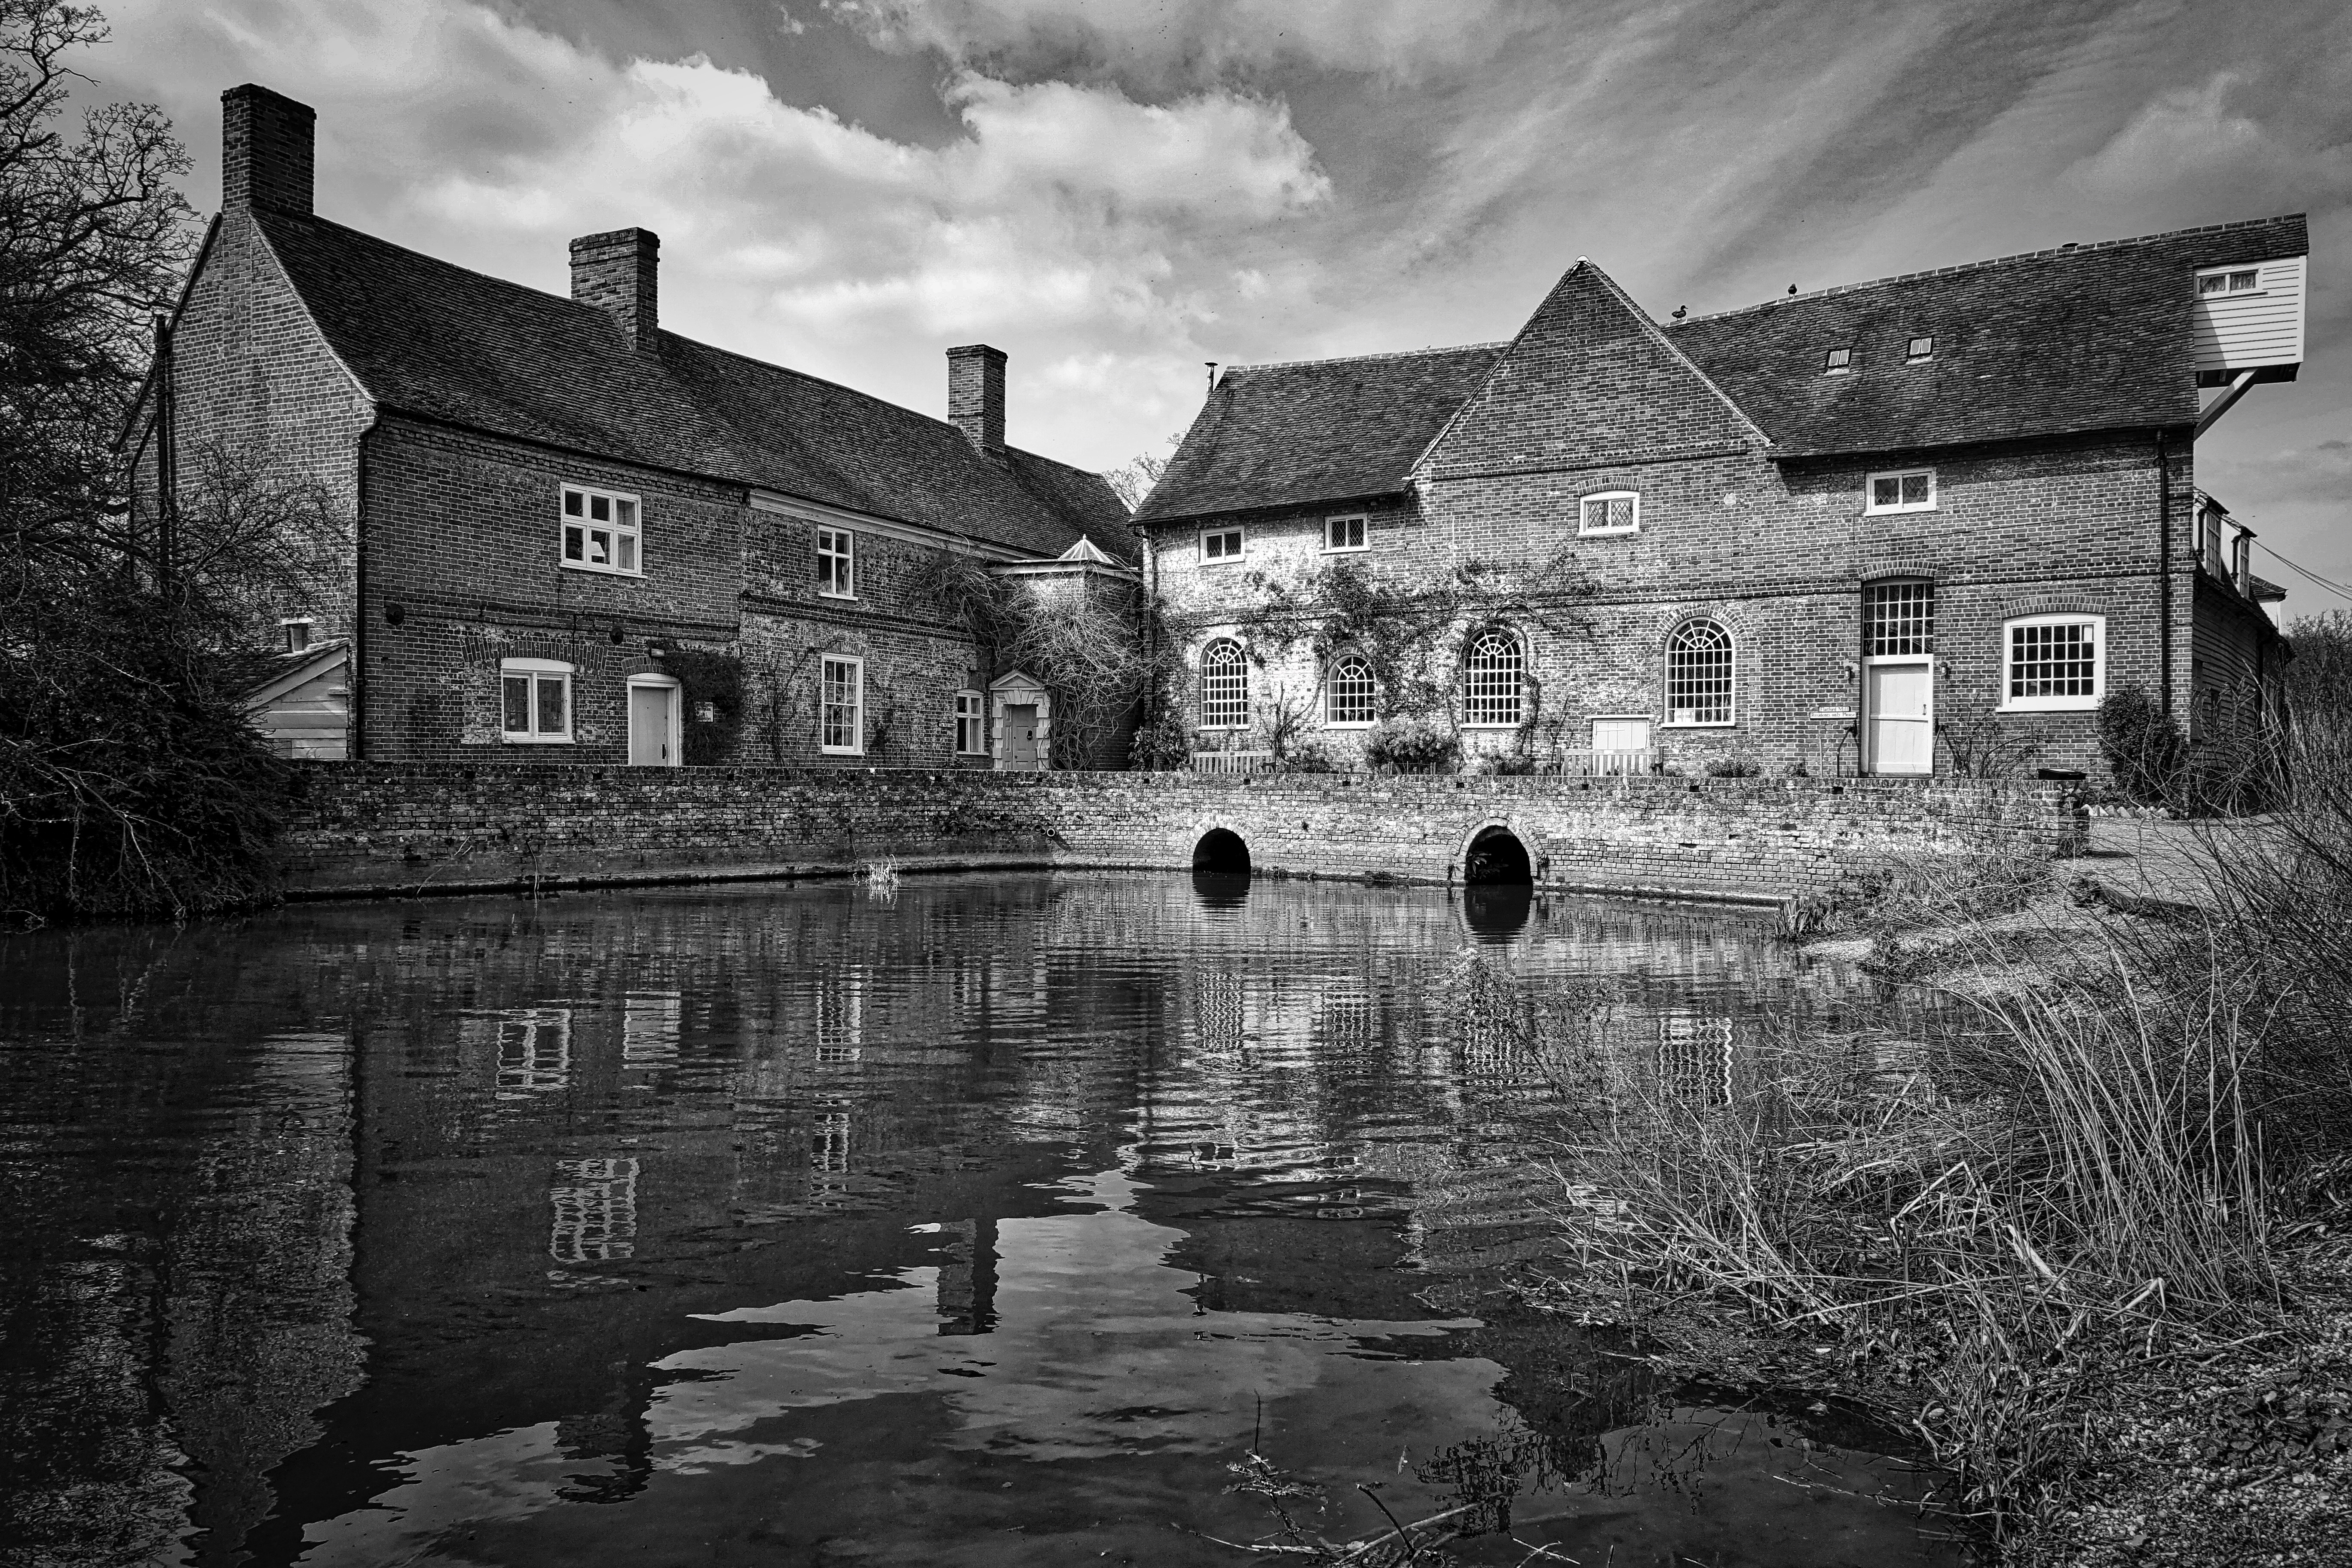
black and white, farm, countryside, house, town, building, barn, canal, village, pond, rural, reflection, farming, darkness, black, monochrome, waterway, painting, ruins, farmhouse, history, rural area, constable, monochrome photography, ancient history, flatford mill